Oxford Philosophical Club

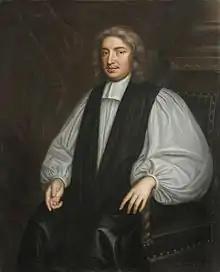
John Wilkins of Wadham College, Oxford, founder of the Oxford Philosophical Club

The Oxford Philosophical Club, also referred to as the "Oxford Circle", was to a group of natural philosophers, mathematicians, physicians, virtuosi and dilettanti gathering around John Wilkins FRS (1614–1672) at Oxford in the period 1649 to 1660. It is documented in particular by John Aubrey: he refers to it as an "experimental philosophical club" run weekly by Wilkins, who successfully bridged the political divide of the times. There is surviving evidence that the Club was formally constituted, and undertook some projects in Oxford libraries.